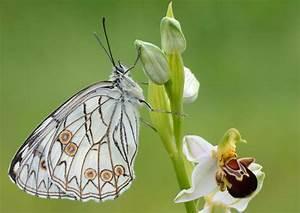
butterfly